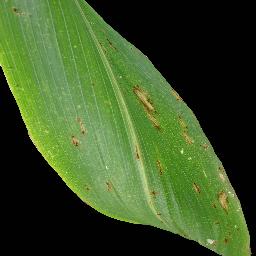
Label: Corn_(Maize)___Common_Rust